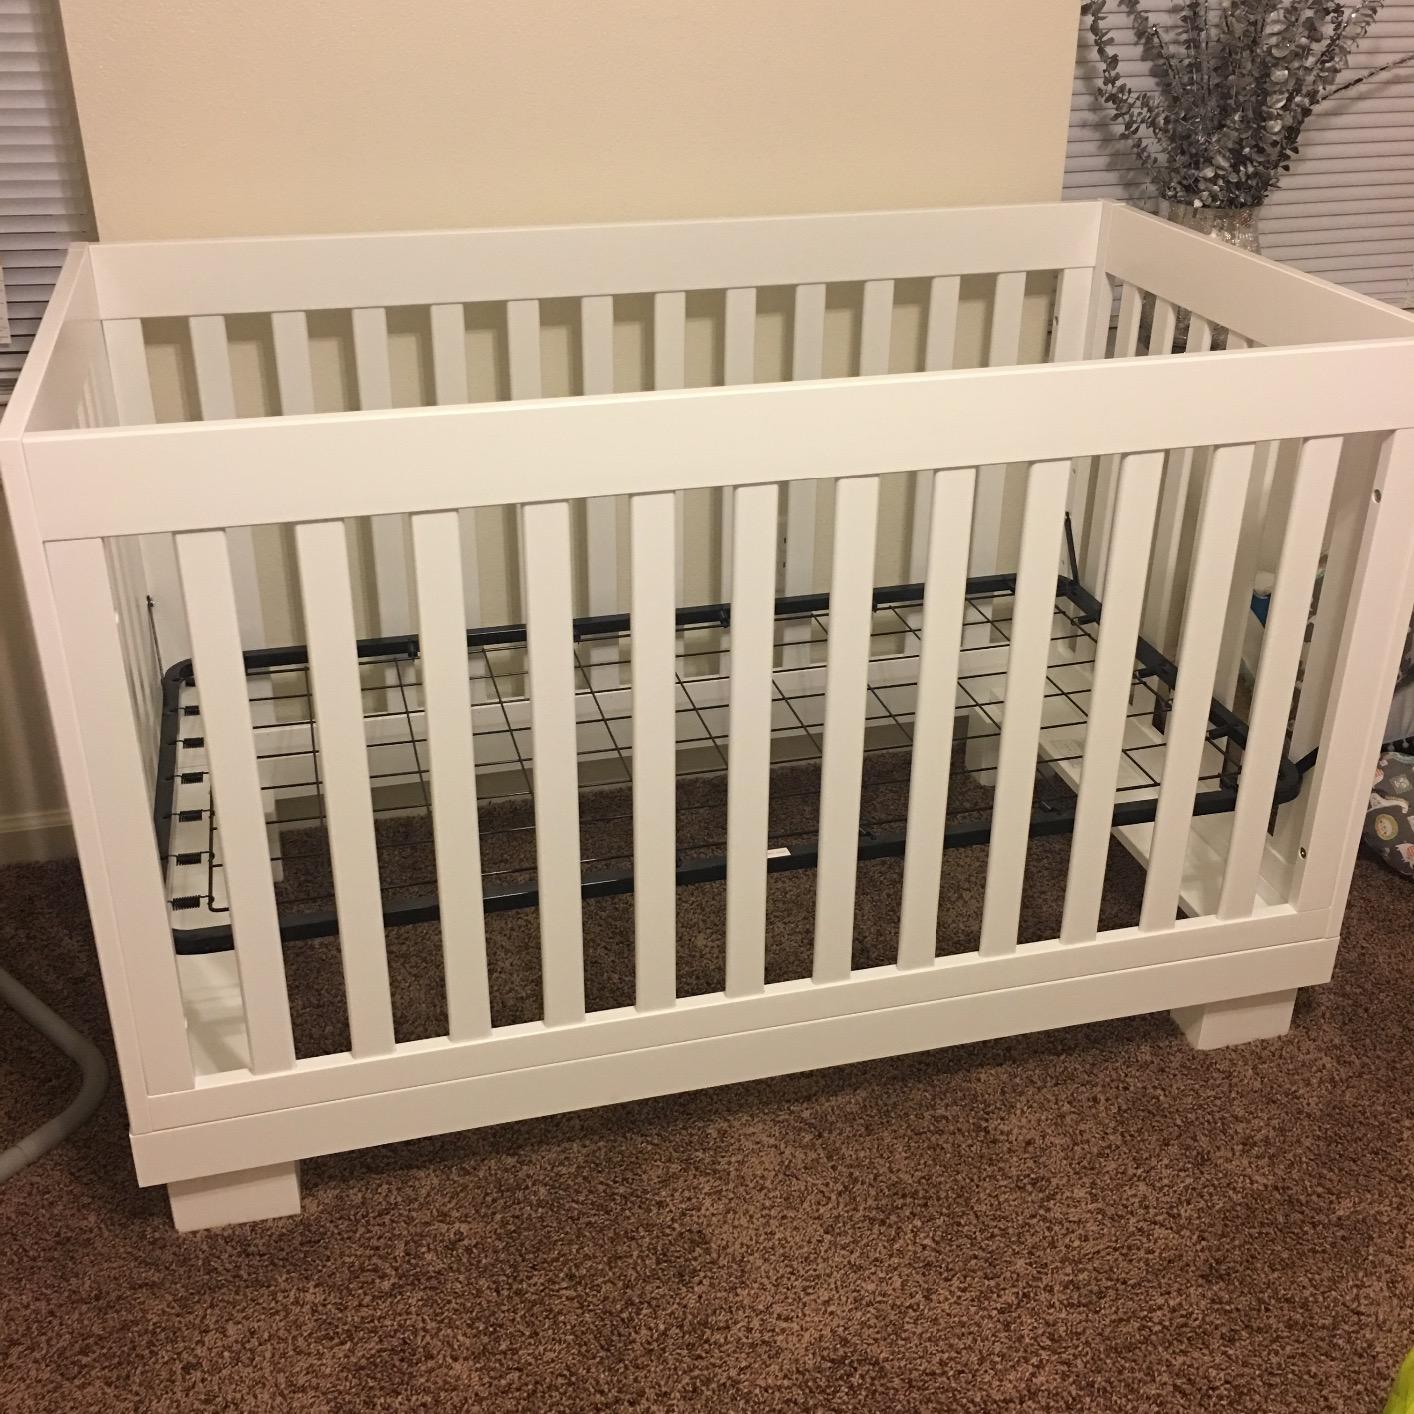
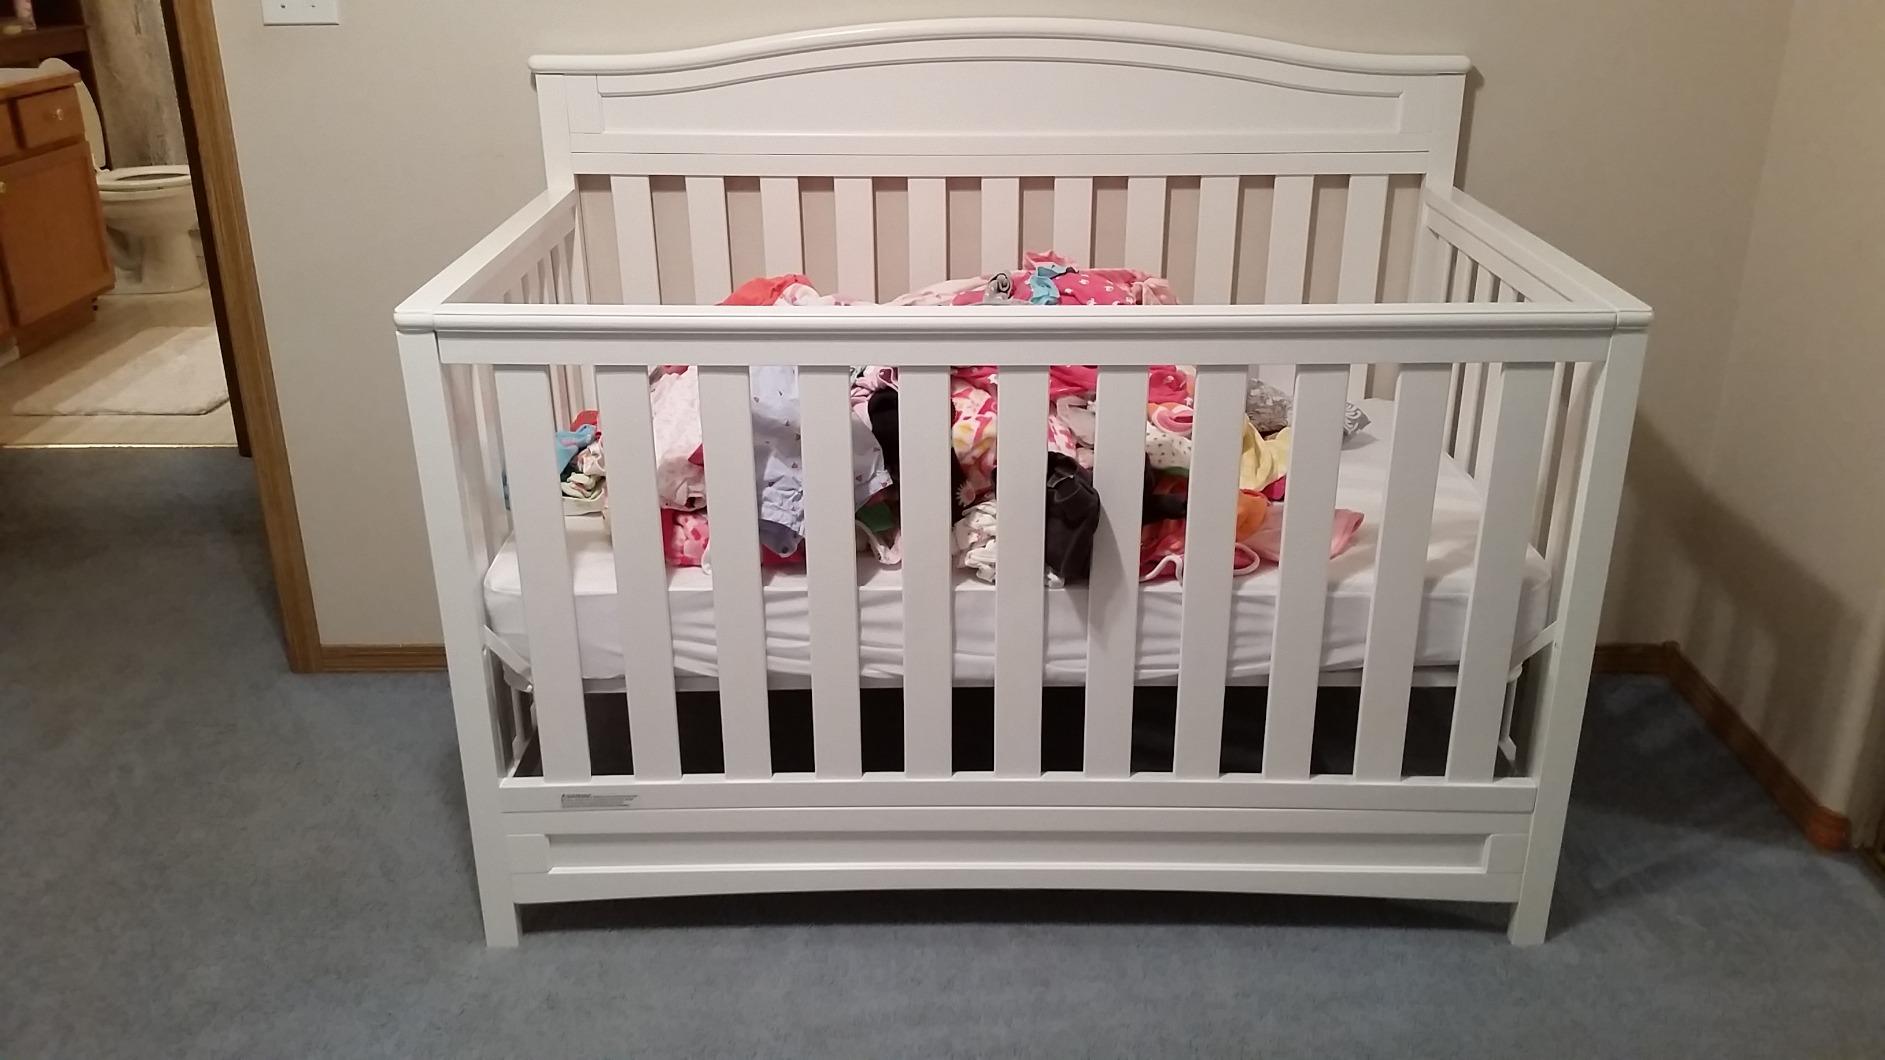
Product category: products_crib
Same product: no